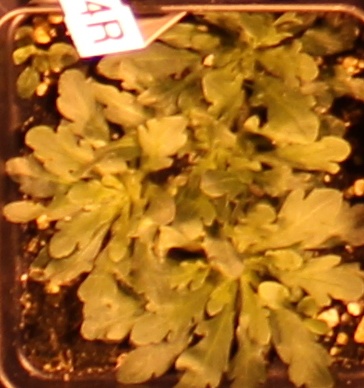
Label: Horseweed